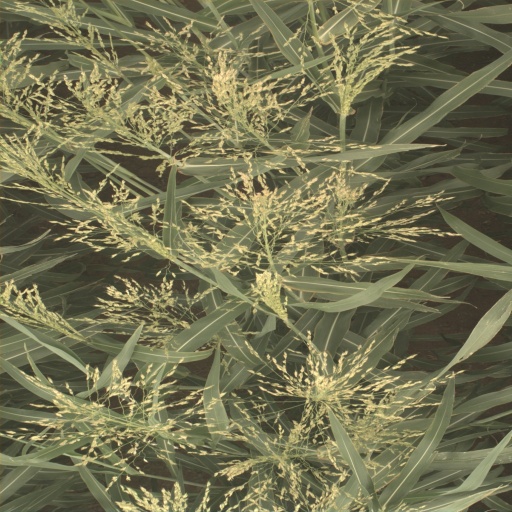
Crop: sorghum